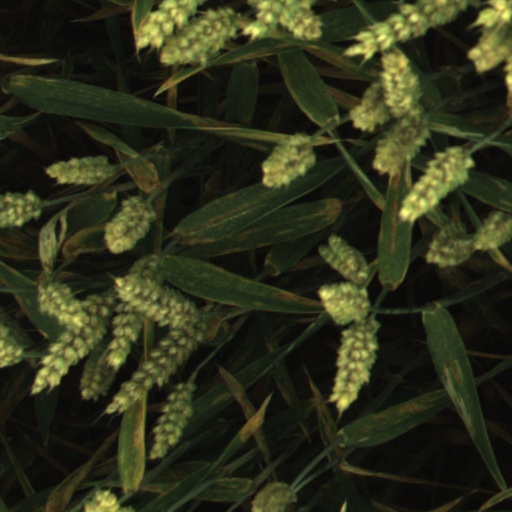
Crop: wheat